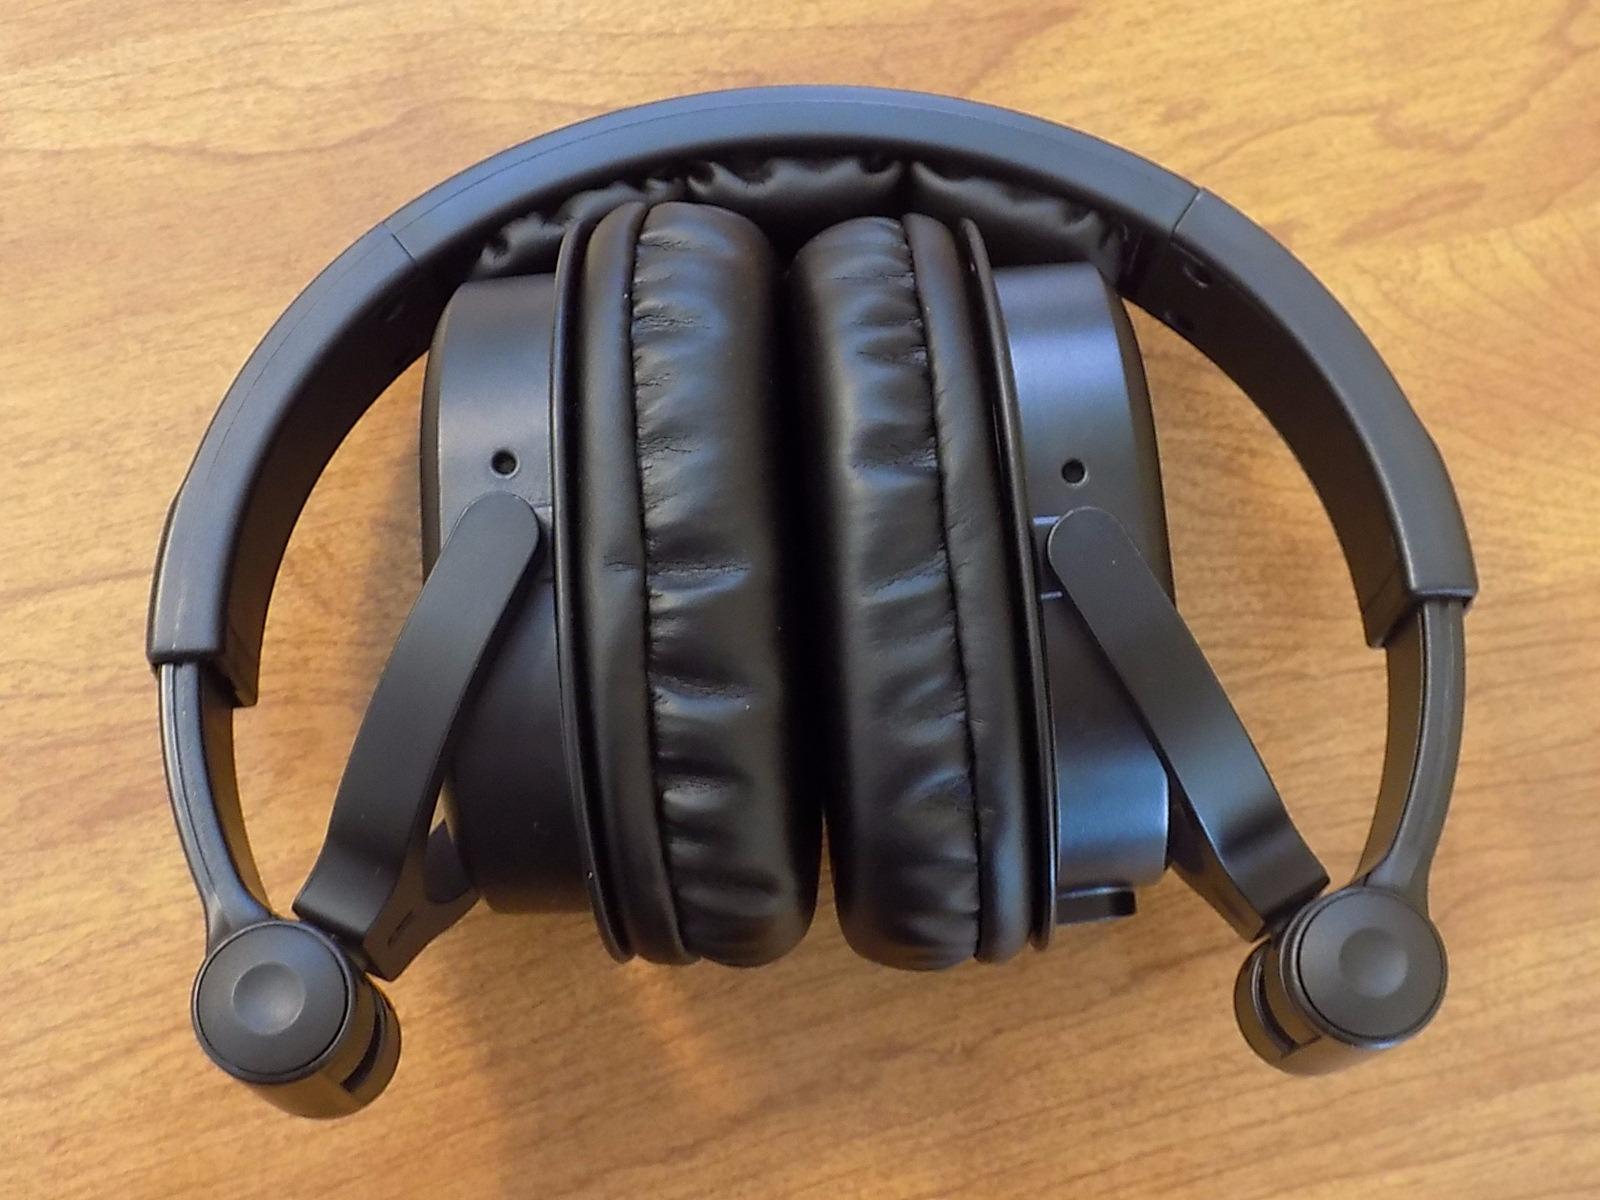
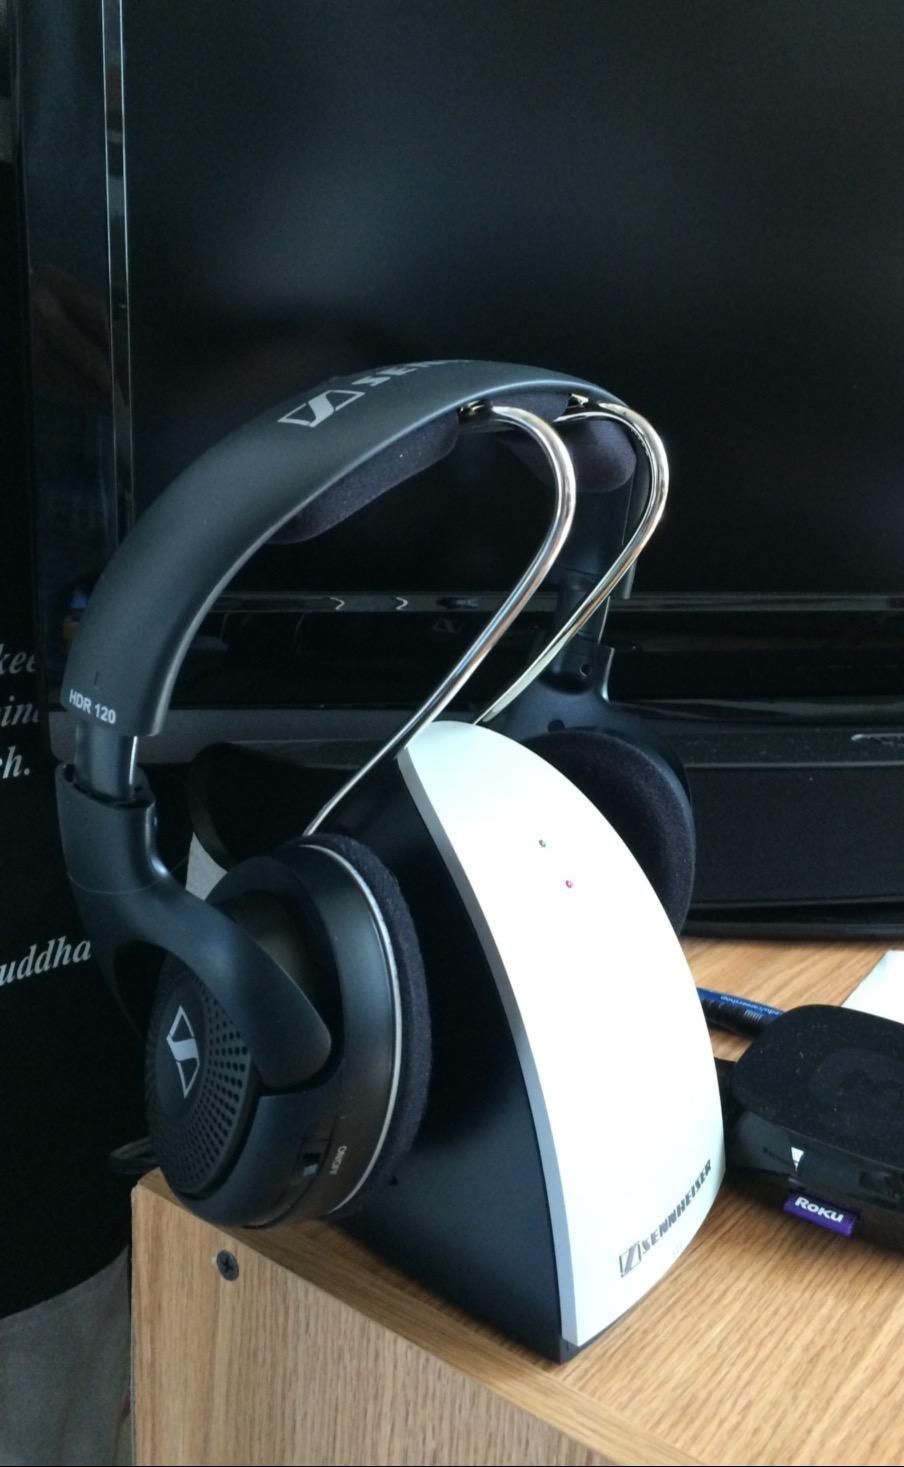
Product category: headphones
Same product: no